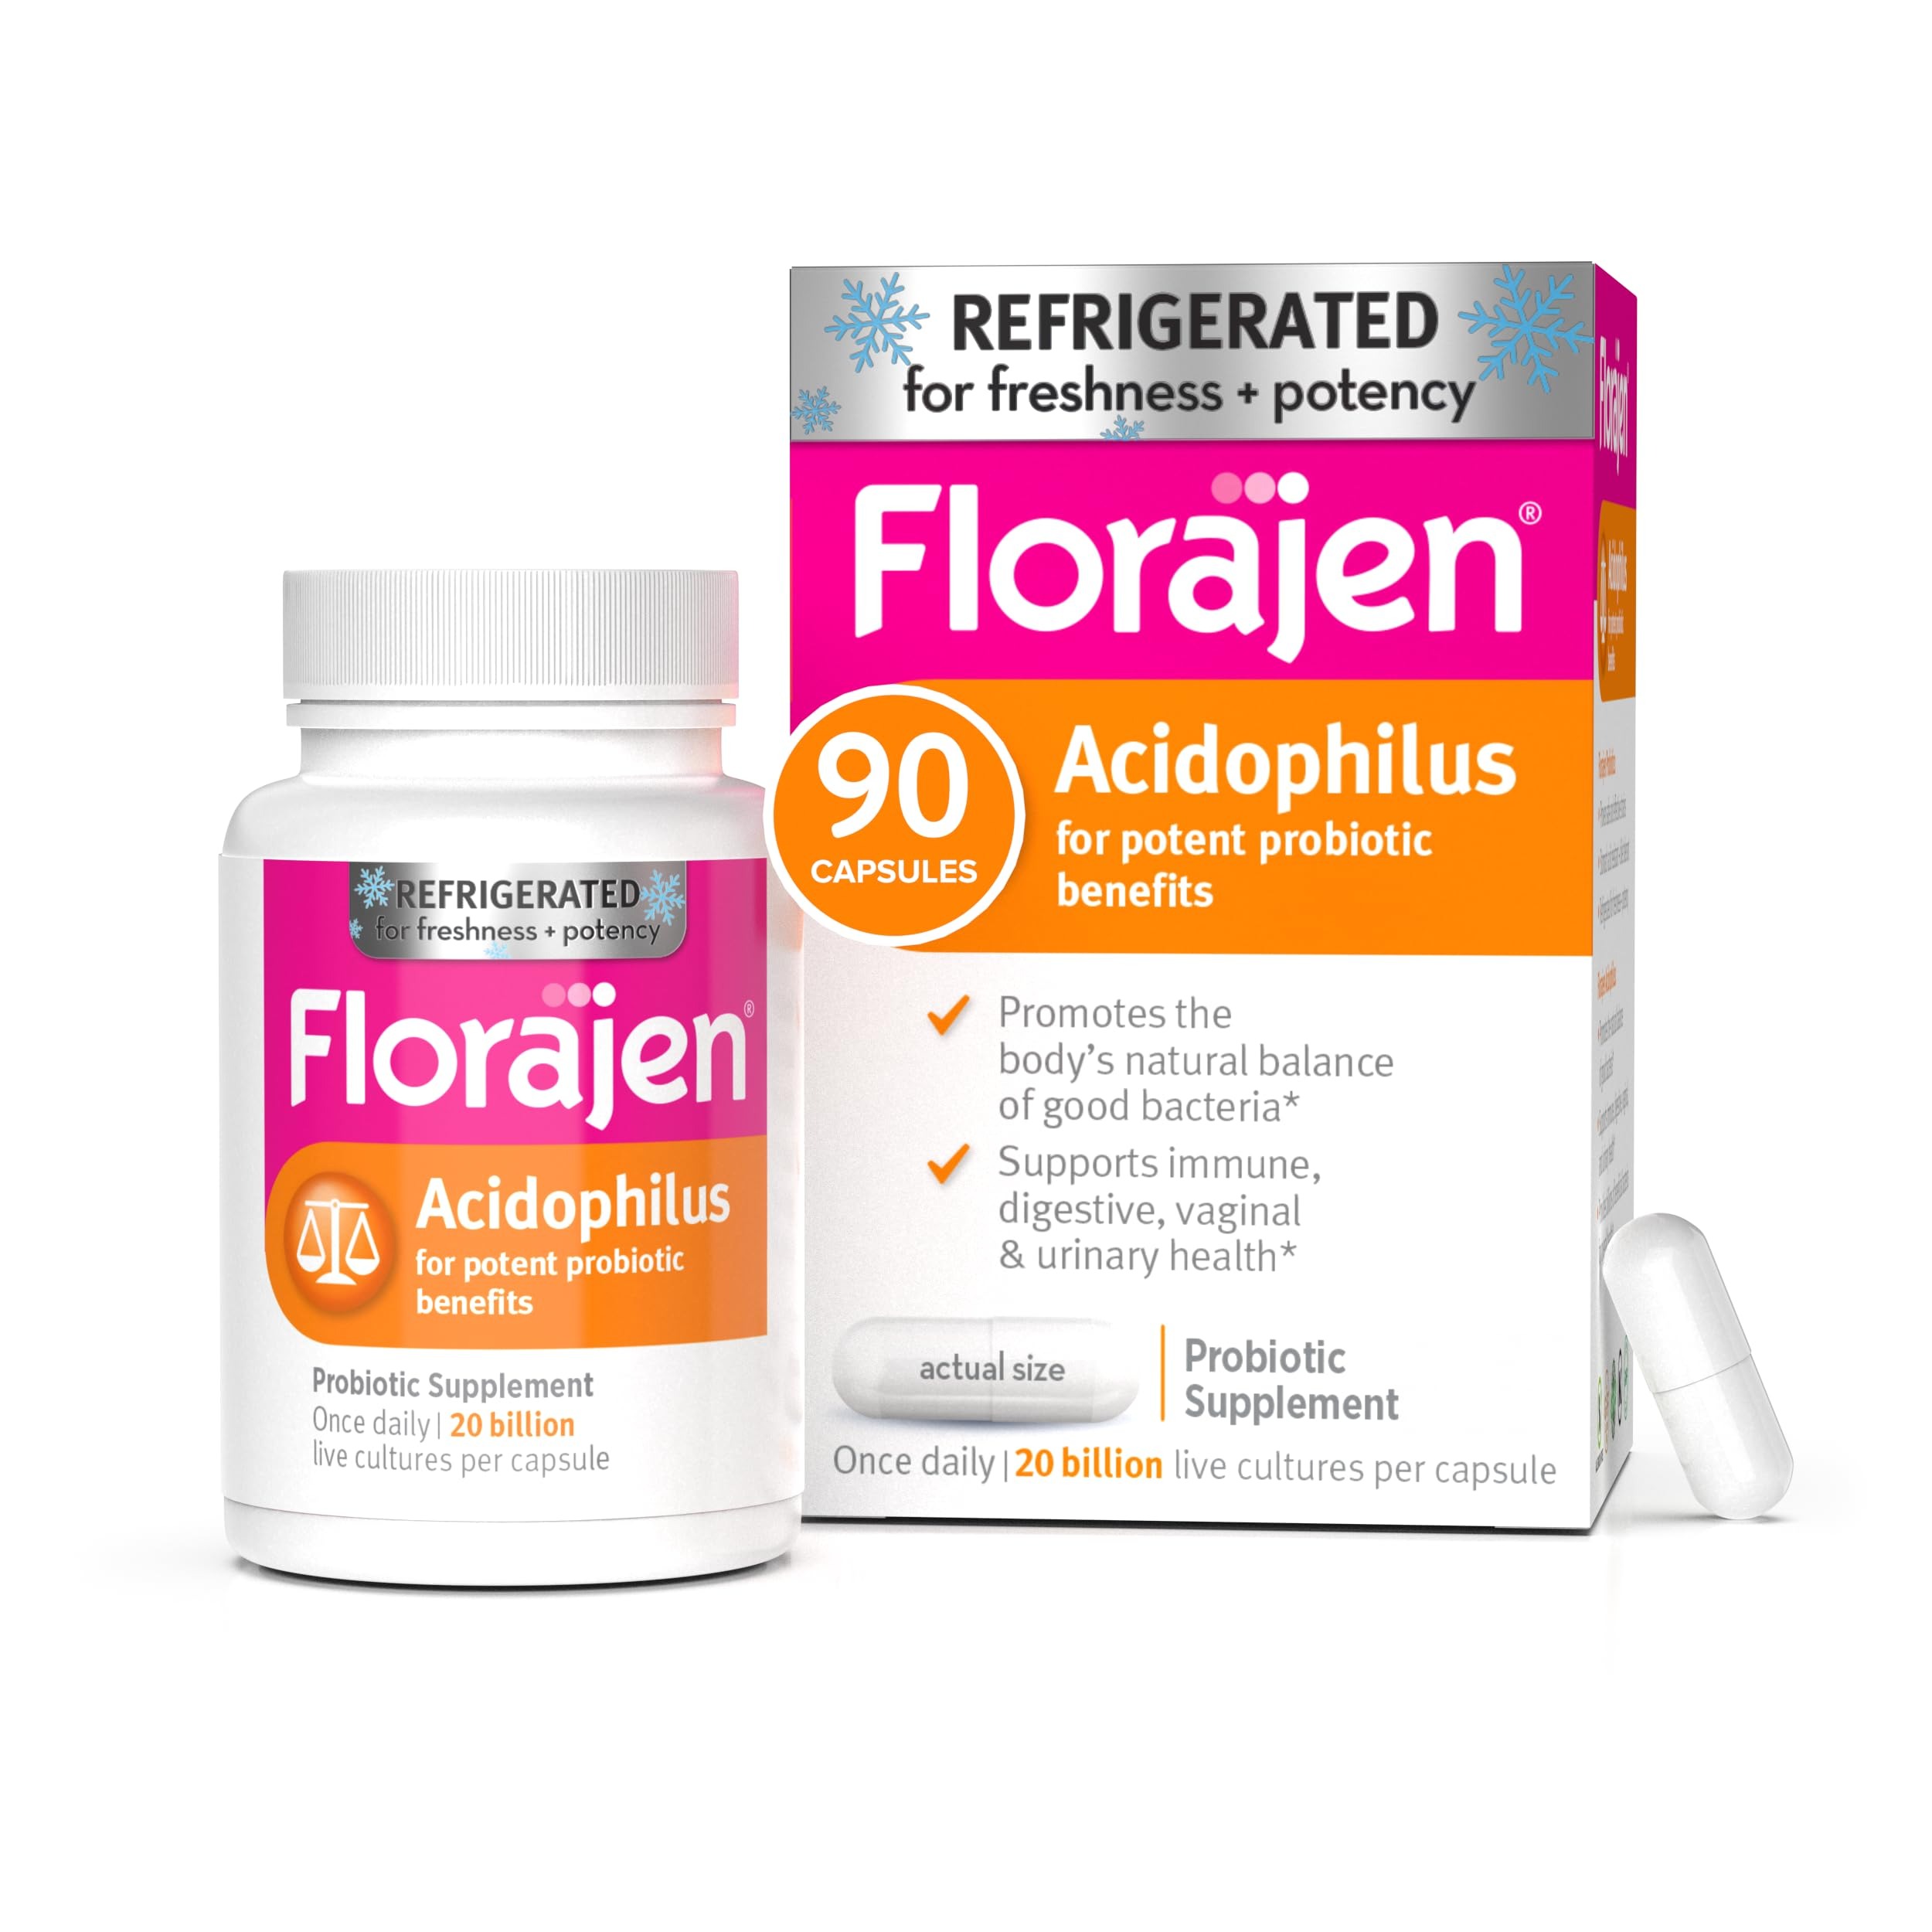
Item Name: Florajen Acidophilus Probiotics, Gut Health, Vaginal Health, and Immune Support Supplement, Constipation and Bloating Relief for Adults, 90 Capsules (Refrigerated)
Bullet Point 1: Potent probiotic benefits: promotes the body's natural balance of good bacteria; Supports immune, digestive and urinary health
Bullet Point 2: Extra high potency: contains lactobacillus acidophilus which can be helpful in maintaining everyday health
Bullet Point 3: PROVEN SAFE AND EFFECTIVE: Florajen has the right strains at the right cell counts and is stomach acid resistant + bile tolerant making it well suited for intestinal survival
Bullet Point 4: ALLERGEN FREE: does not contain milk, eggs, fish, crustacean shellfish, tree nuts, peanuts, wheat, or soy; Free of gluten, dairy, coloring and preservatives; Non-GMO, Kosher; Manufactured in the USA in GMP-certified facilities
Value: 90.0
Unit: COUNT

Price: 19.99